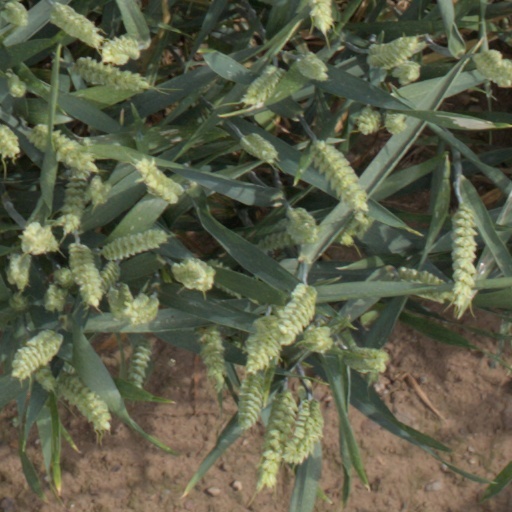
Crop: wheat